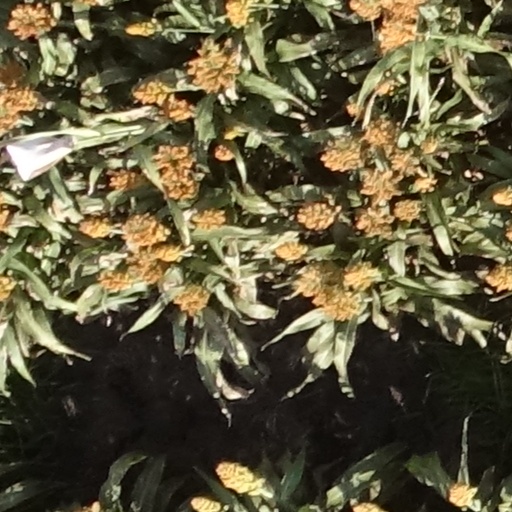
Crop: sorghum